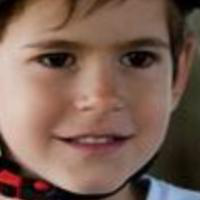
Age group: age 01-10